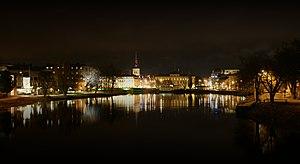
Le Rallye de Suède 1979, disputé du 16 au 18 février 1979, est la soixante-cinquième manche du championnat du monde des rallyes courue depuis 1973, et la deuxième manche du championnat du monde des rallyes 1979.
Le Rallye de Suède 1977, disputé du 11 au 13 février 1977, est la quarante-troisième manche du championnat du monde des rallyes courue depuis 1973, et la deuxième manche du championnat du monde des rallyes 1977. C'est également la troisième des vingt épreuves de la Coupe FIA 1977 des pilotes de rallye, nouvellement créée.
Le Rallye de Suède 1981, disputé du 13 au 15 février 1981, est la quatre-vingt-neuvième manche du championnat du monde des rallyes courue depuis 1973, et la deuxième manche du championnat du monde des conducteurs de rallyes 1981. L'épreuve est également la cinquième manche du championnat d'Europe des rallyes, mais, pour la seconde fois depuis 1973, a été évincée du championnat du monde des marques.
Le Rallye de Suède 1976, disputé du 20 au 22 février 1976, est la trente-troisième manche du championnat du monde des rallyes courue depuis 1973, et la deuxième manche du championnat du monde des rallyes 1976.